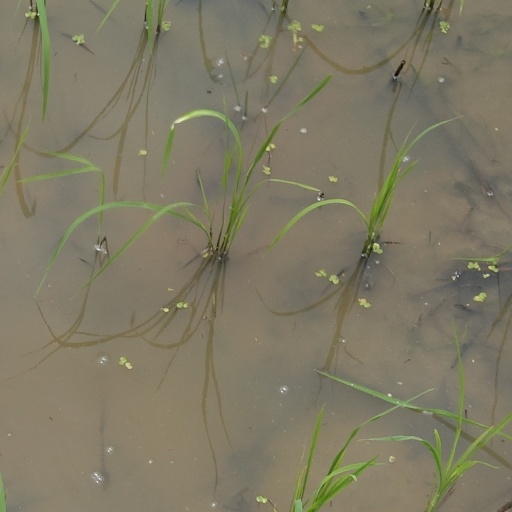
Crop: rice